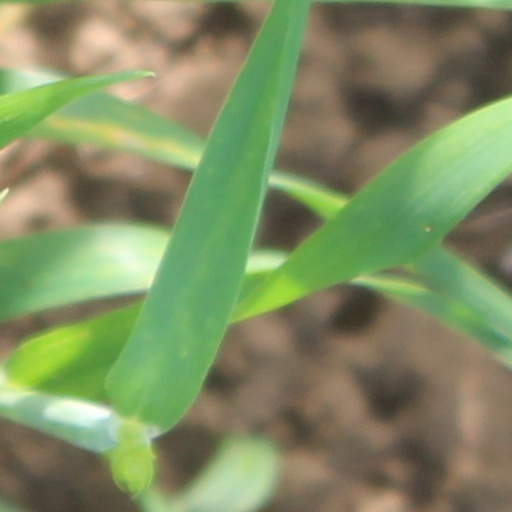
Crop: wheat